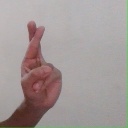
अक्षर: र